Microbiology

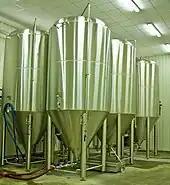
Fermenting tanks with yeast being used to brew beer

The branches of microbiology can be classified into applied sciences, or divided according to taxonomy, as is the case with bacteriology, mycology, protozoology, virology, phycology, and microbial ecology. There is considerable overlap between the specific branches of microbiology with each other and with other disciplines, and certain aspects of these branches can extend beyond the traditional scope of microbiology. A pure research branch of microbiology is termed cellular microbiology.